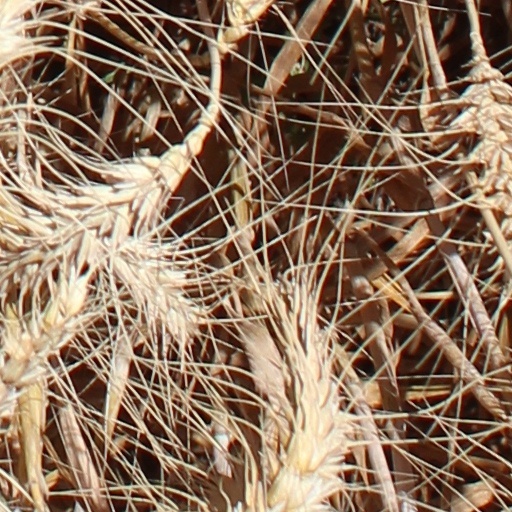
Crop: wheat